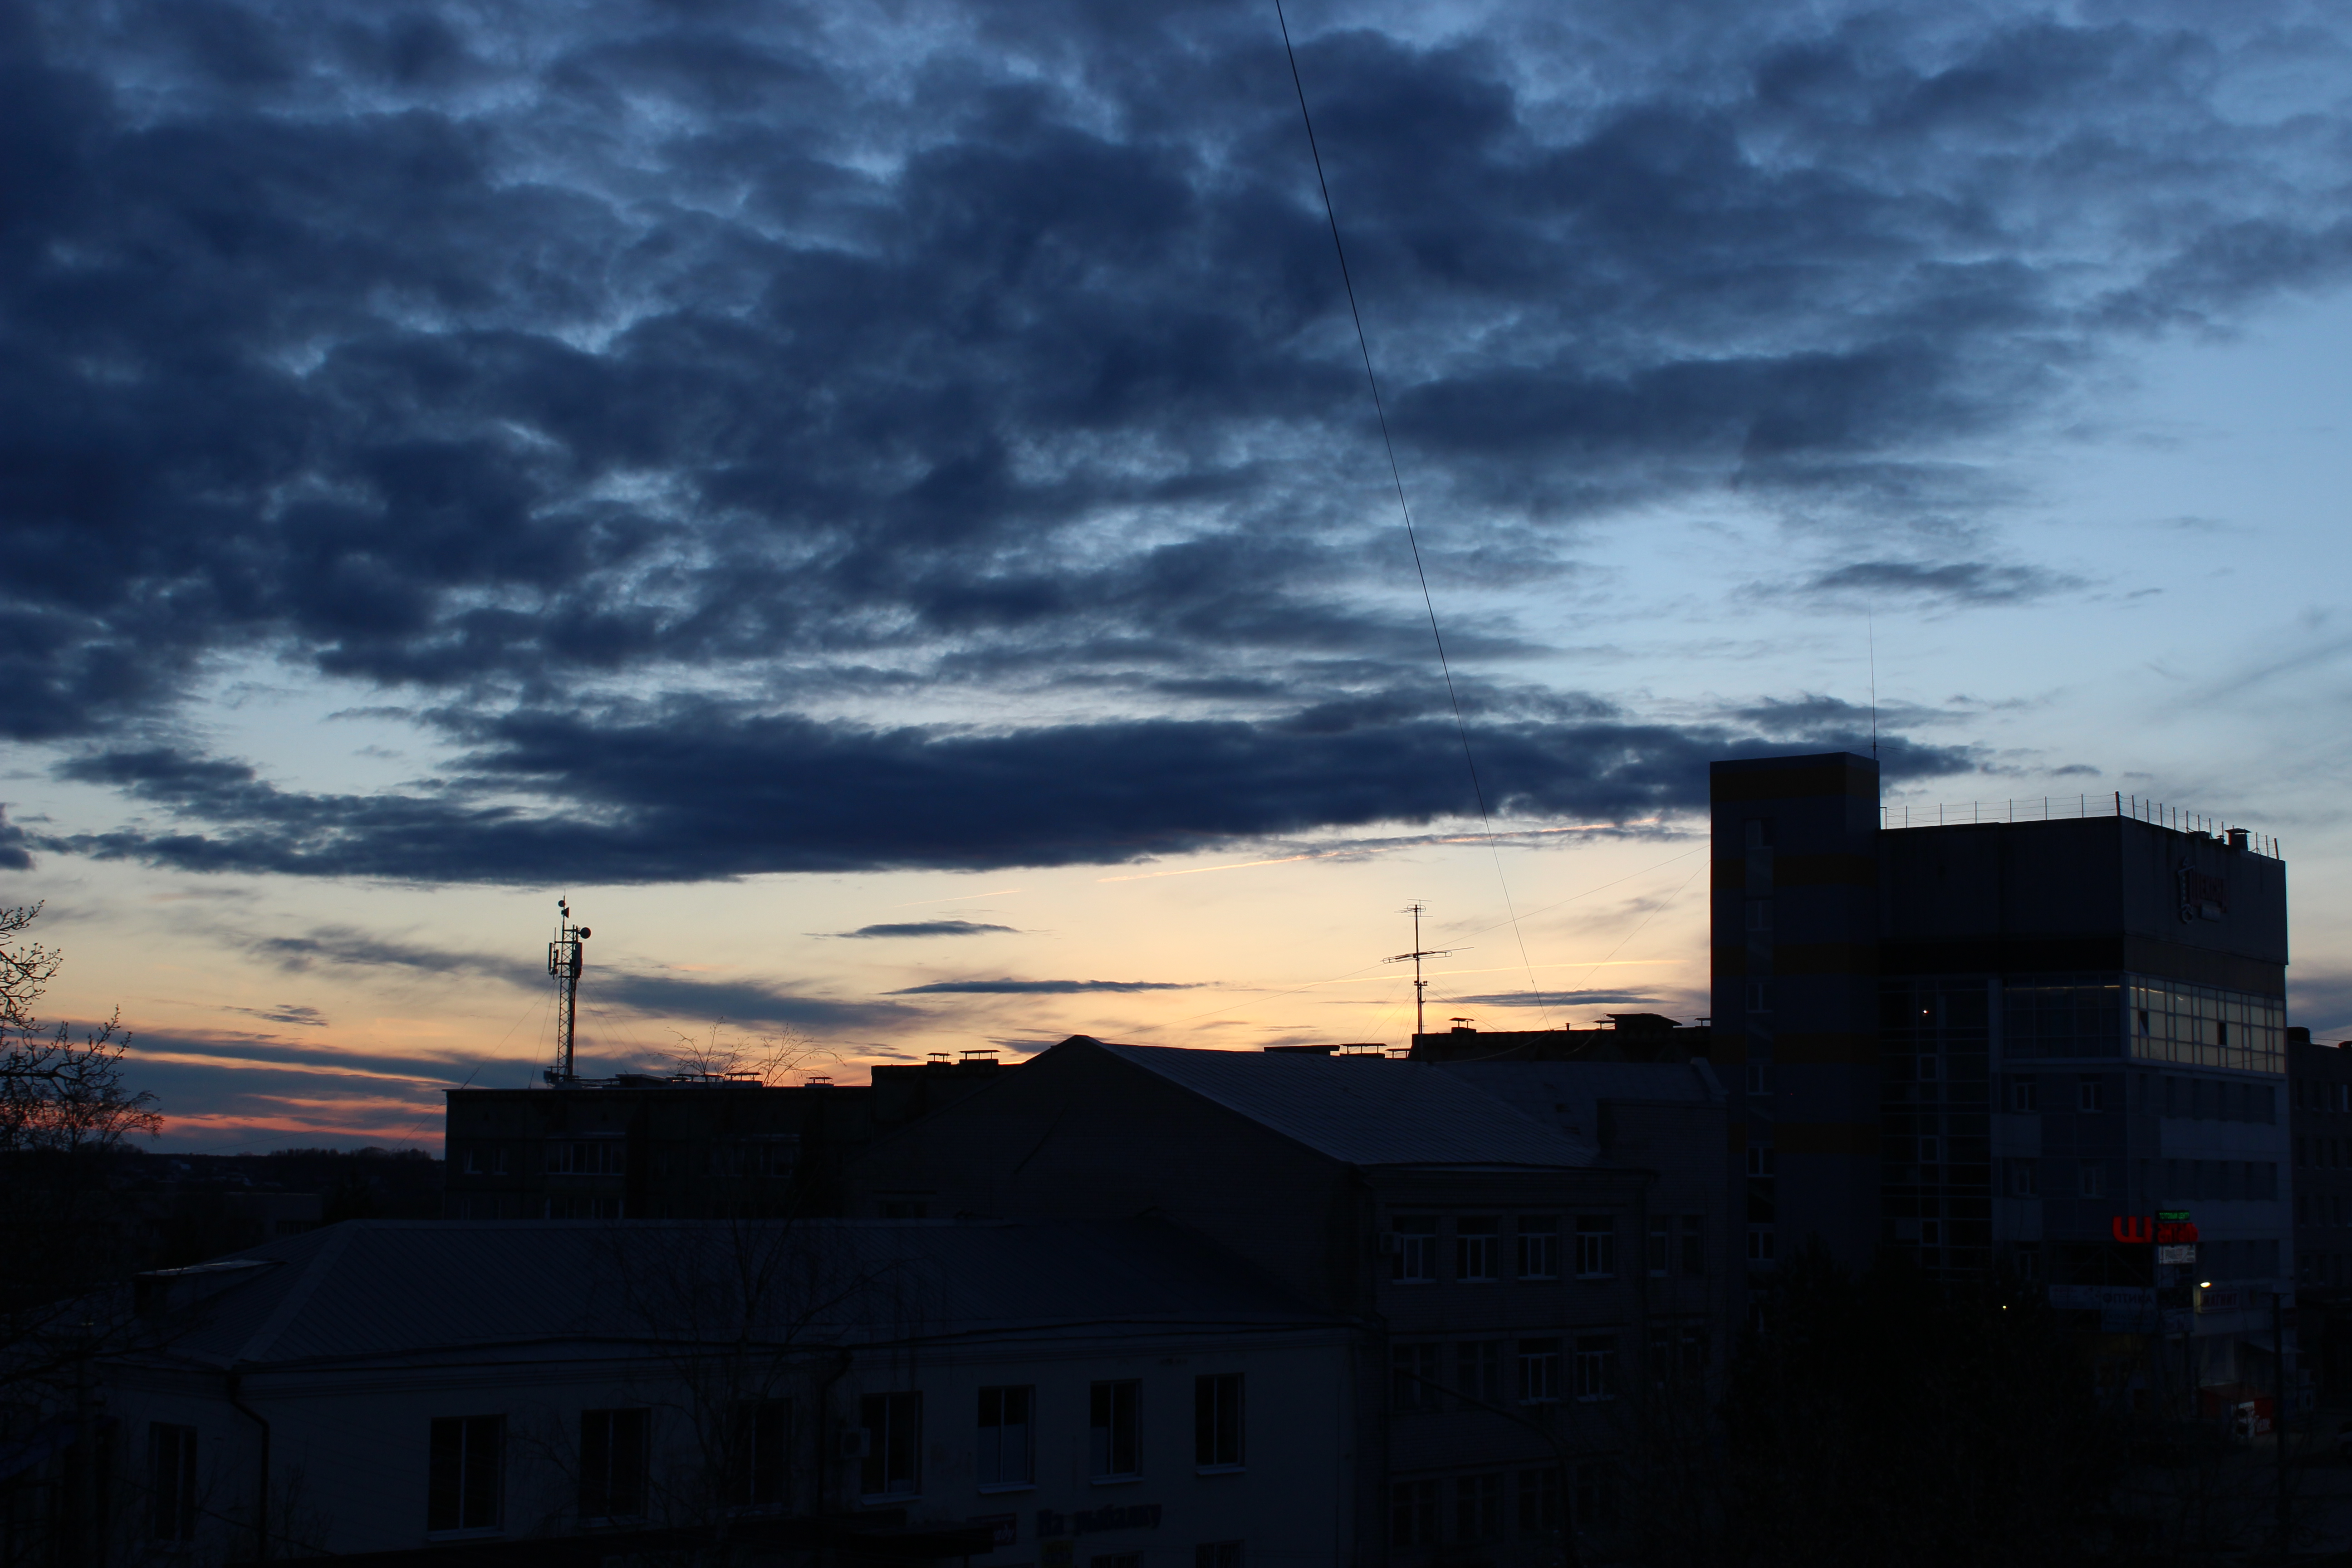
sky, red, cloud, blue, afterglow, daytime, evening, dusk, morning, atmosphere, sunset, horizon, urban area, cumulus, sunrise, dawn, roof, sunlight, city, architecture, meteorological phenomenon, tree, house, night, building, darkness, red sky at morning